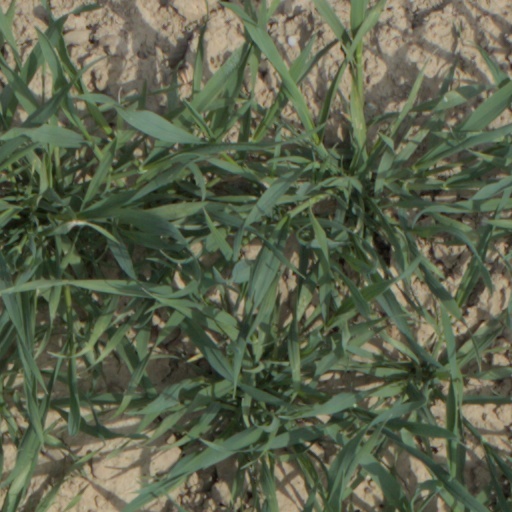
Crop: wheat